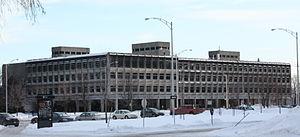
Pavillon Paul-Comtois de l'Université Laval.
L’Université Laval est l'une des plus grandes universités au Canada. Elle a été fondée en 1852 à l'initiative du Séminaire de Québec, lui-même fondé en 1663, et constitue ainsi le plus ancien établissement d’enseignement supérieur francophone en Amérique, et la sixième plus ancienne université du Canada.
Le pavillon Paul-Comtois est l'un des bâtiments de l'Université Laval, à Québec.